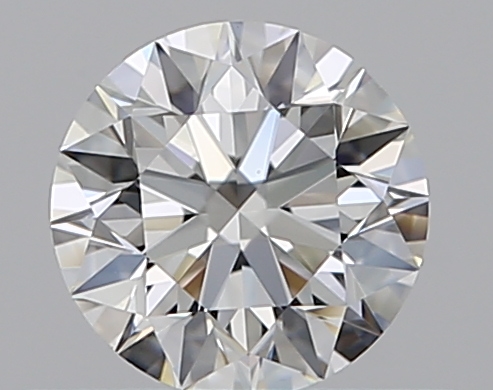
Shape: round
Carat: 0.5
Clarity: VS1
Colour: H
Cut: EX
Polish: EX
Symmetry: EX
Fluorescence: N
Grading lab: GIA
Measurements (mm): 5.04 x 5.07 x 3.18